Lowell Thomas

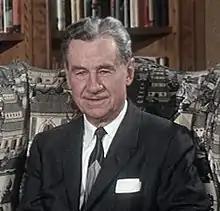
Lowell Thomas, c. 1966

Lowell Jackson Thomas (April 6, 1892 – August 29, 1981) was an American writer, broadcaster, and documentary filmmaker, known as a world traveler. He authored more than fifty non-fiction books, mostly travel narratives and popular biographies of explorers and military men. Between 1930 and the mid-1970s, Thomas appeared regularly on radio and occasionally on television as a travel and news commentator. Until the 1950s, he was a narrator of Movietone newsreels shown in cinemas.